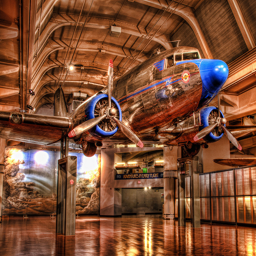
A wood paneled plan on display in a museum.
A silver airplane that has been suspended in a museum.
a gold and blue plane handing from the ceiling in a building
A photo of a old style airplane made of wood.
Airplane aloft inside of a building, possibly a museum.